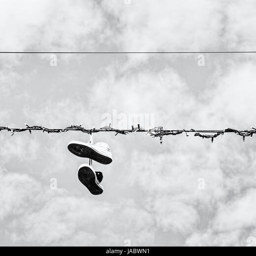
sneakers hanging on the power line .